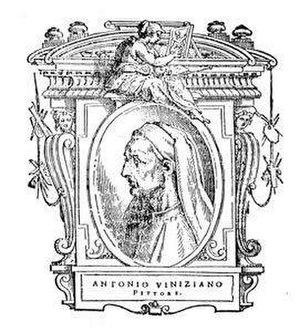
Antonio di Francesco da Venezia, appelé aussi Antonio Veneziano ou encore Antonio Viniziano, né à Venise, et mort à Florence en 1384, est un peintre italien de la période gothique de la fin du XIVᵉ siècle qui a été actif à partir de 1369 jusqu'aux années 1380, principalement à Venise, Florence et Pise.